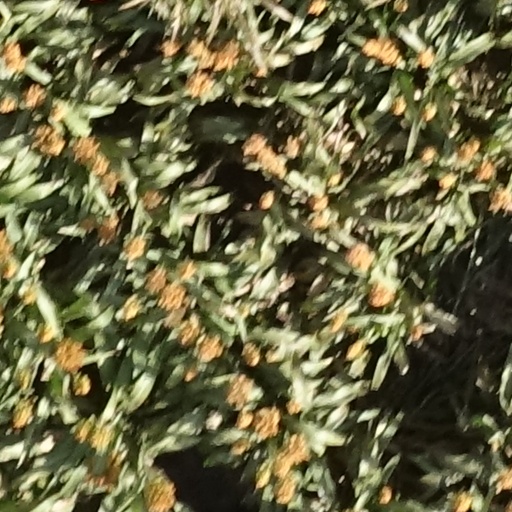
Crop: sorghum